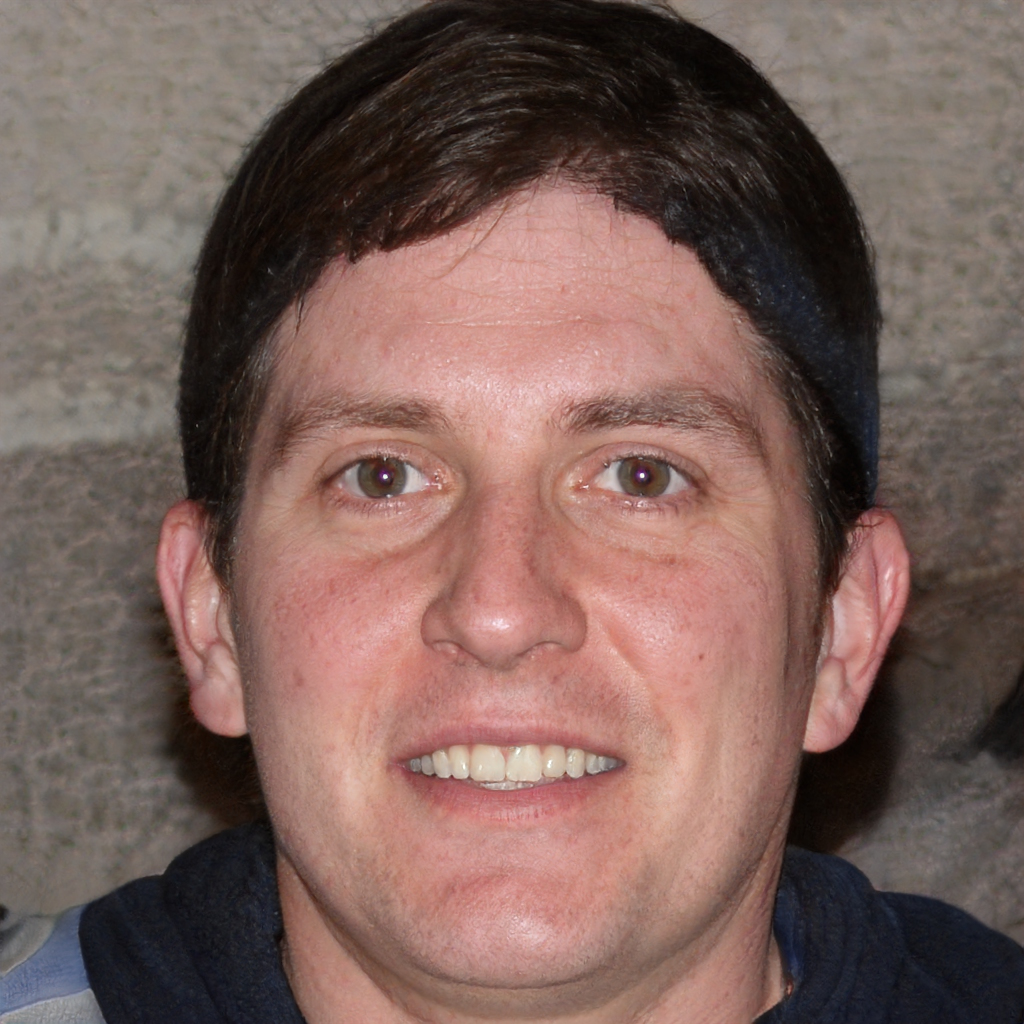
Label: Colored